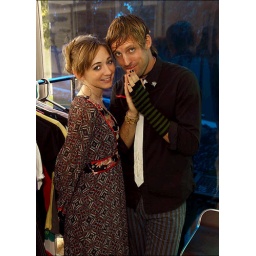
Helping JD show some clothes and dress some celebs at a Green Girls Event in LA.